Gunfighters of the Northwest

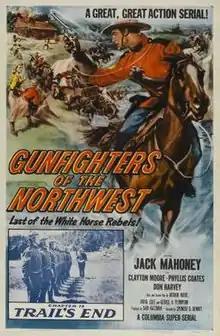

Gunfighters of the Northwest is a 1954 American Western serial film directed by Spencer Gordon Bennet and Charles S. Gould and starring Jock Mahoney, Clayton Moore, Phyllis Coates, Don C. Harvey.